Vejle Municipality (1970–2006)

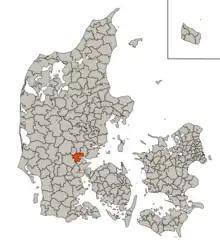
Vejle Municipality's location in Denmark, 1970–2006.

The old Vejle Municipality in Denmark existed from 1970 to 2006. In 2007 it was merged with other municipalities to form the new Vejle Municipality. The municipality covered an area of 144 km, and had a total population of 56,104 (2005).